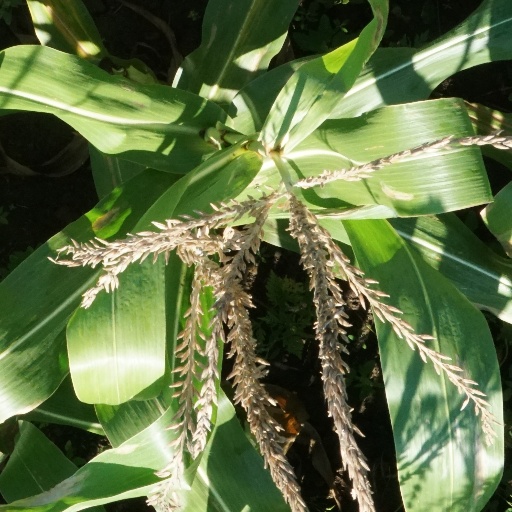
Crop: maize; corn